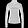
Label: Pullover